Vale of Edale

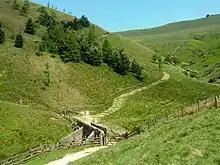
Packhorse bridge at the foot of Jacob's Ladder

Edale is the start of the Pennine Way long distance footpath, which runs from Derbyshire to Scotland. The trail heads west through Upper Booth and up Jacob's Ladder footpath to the Kinder plateau. At the foot of Jacob's ladder is a gritstone packhorse bridge, with a single span which crosses the River Noe. It is a designated Grade II structure. The bridge is on an important medieval packhorse route over the Pennine moorland between Hayfield and Edale. Salt and cheese from Cheshire and cotton from the Lancashire mills were transported to the east, while coal and lead were carried to the west. Doctor's Gate Roman road ran along the hillside at the eastern end of the valley.